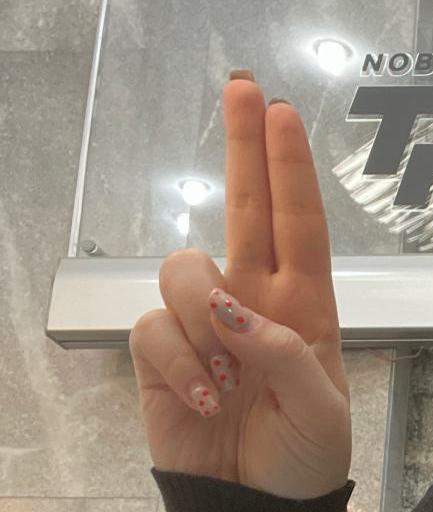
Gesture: two_up